Catherine de Zegher

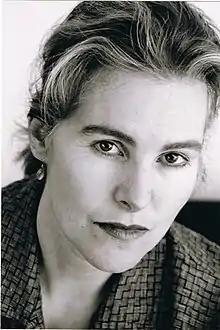
Catherine de Zegher portrait

Catherine de Zegher (born Marie-Catherine Alma Gladys de Zegher Groningen, April 14, 1955) is a Belgian curator and a modern and contemporary art historian. She has a degree in art history and archaeology from the University of Ghent.